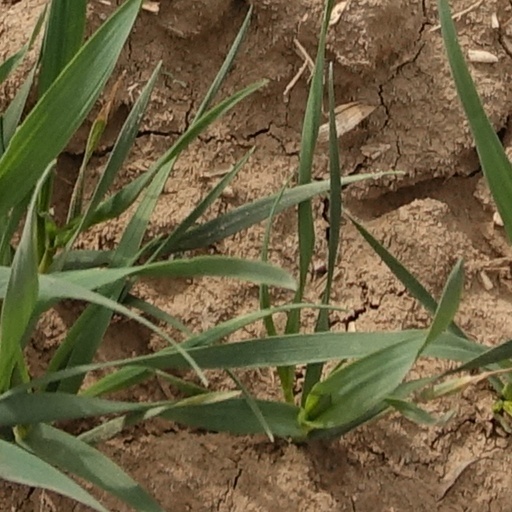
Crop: wheat